Høyanger (village)

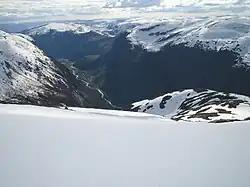
View of the village in the narrow valley (at the top of the picture, looking south)

In 1917, industrial leaders including Sigurd Kloumann and architects Christian Morgenstierne and Arne Eide made plans for a new industrial city at Høyanger. The village was only accessible by boat at that time, and it was located along the largest fjord in Norway, so this site was perfect for transportation and shipping. The village was also chosen due to the local mountains which would provide ample hydroelectricity to power the new industries, the main product of which was aluminum.